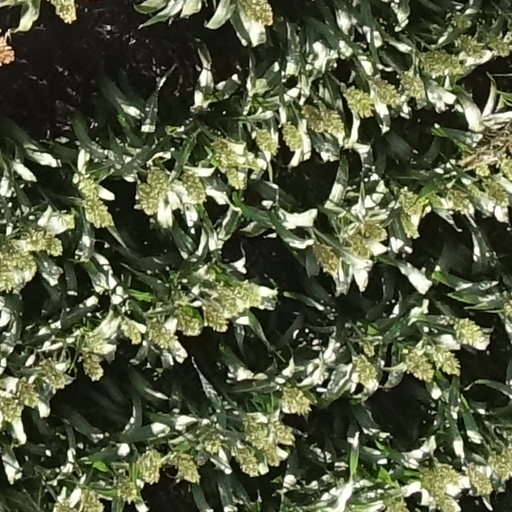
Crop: sorghum